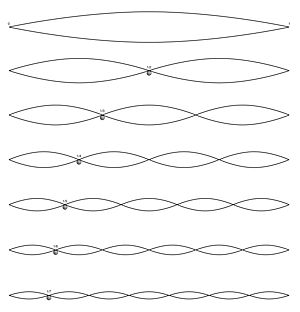
Overtone
Overtoner
Overtoner er den del af en tone, der giver den klang, så man kan høre forskel på forskellige lyde med samme frekvens. For eksempel er frekvensen for kammertonen ofte defineret til 440 hertz. Hvis denne tone spilles på et musikinstrument og ikke frembringes syntetisk, vil der være svagere overtoner med frekvenser i forholdet 1:2, 1:3, 1:4 og så videre. Alt efter hvilke overtoner, der er fremherskende, vil den samme tone blive opfattet som lys eller mørk, overtonerne giver tonen dens klang.